Dan Bishop

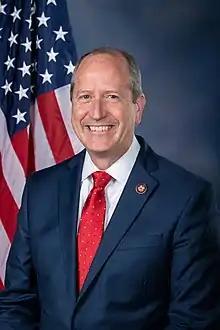
Official portrait, 2019

James Daniel Bishop (born July 1, 1964) is an American attorney and politician who has served as the Deputy Director of the Office of Management and Budget since 2025. A member of the Republican Party, he previously served as a U.S. representative from North Carolina from 2019 to 2025, as a North Carolina state senator from 2017 to 2019, as a member of the North Carolina House of Representatives from 2015 to 2017, and as a member of the Mecklenburg County Commission from 2005 to 2009.